Adi Da

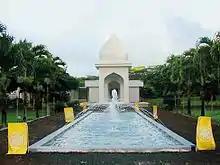
Dome Temple at Da Love-Ananda Mahal in Kauai, Hawaii

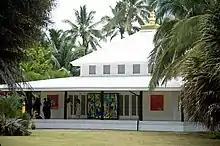
Temple at Adi Da Samrajashram in Naitauba, Fiji

"Adidam" refers to both the organization of Adi Da's devotees and the religion he taught. The organization, or church, founded initially in 1972, went by many earlier names, including the Dawn Horse Communion, the Free Communion Church, the Laughing Man Institute, the Crazy Wisdom Fellowship, the Way of Divine Ignorance, and the Johannine Daist Communion. Adi Da's devotees recognize him to be a spiritual master who is the Avataric incarnation of the "Bright", or Conscious Light itself.